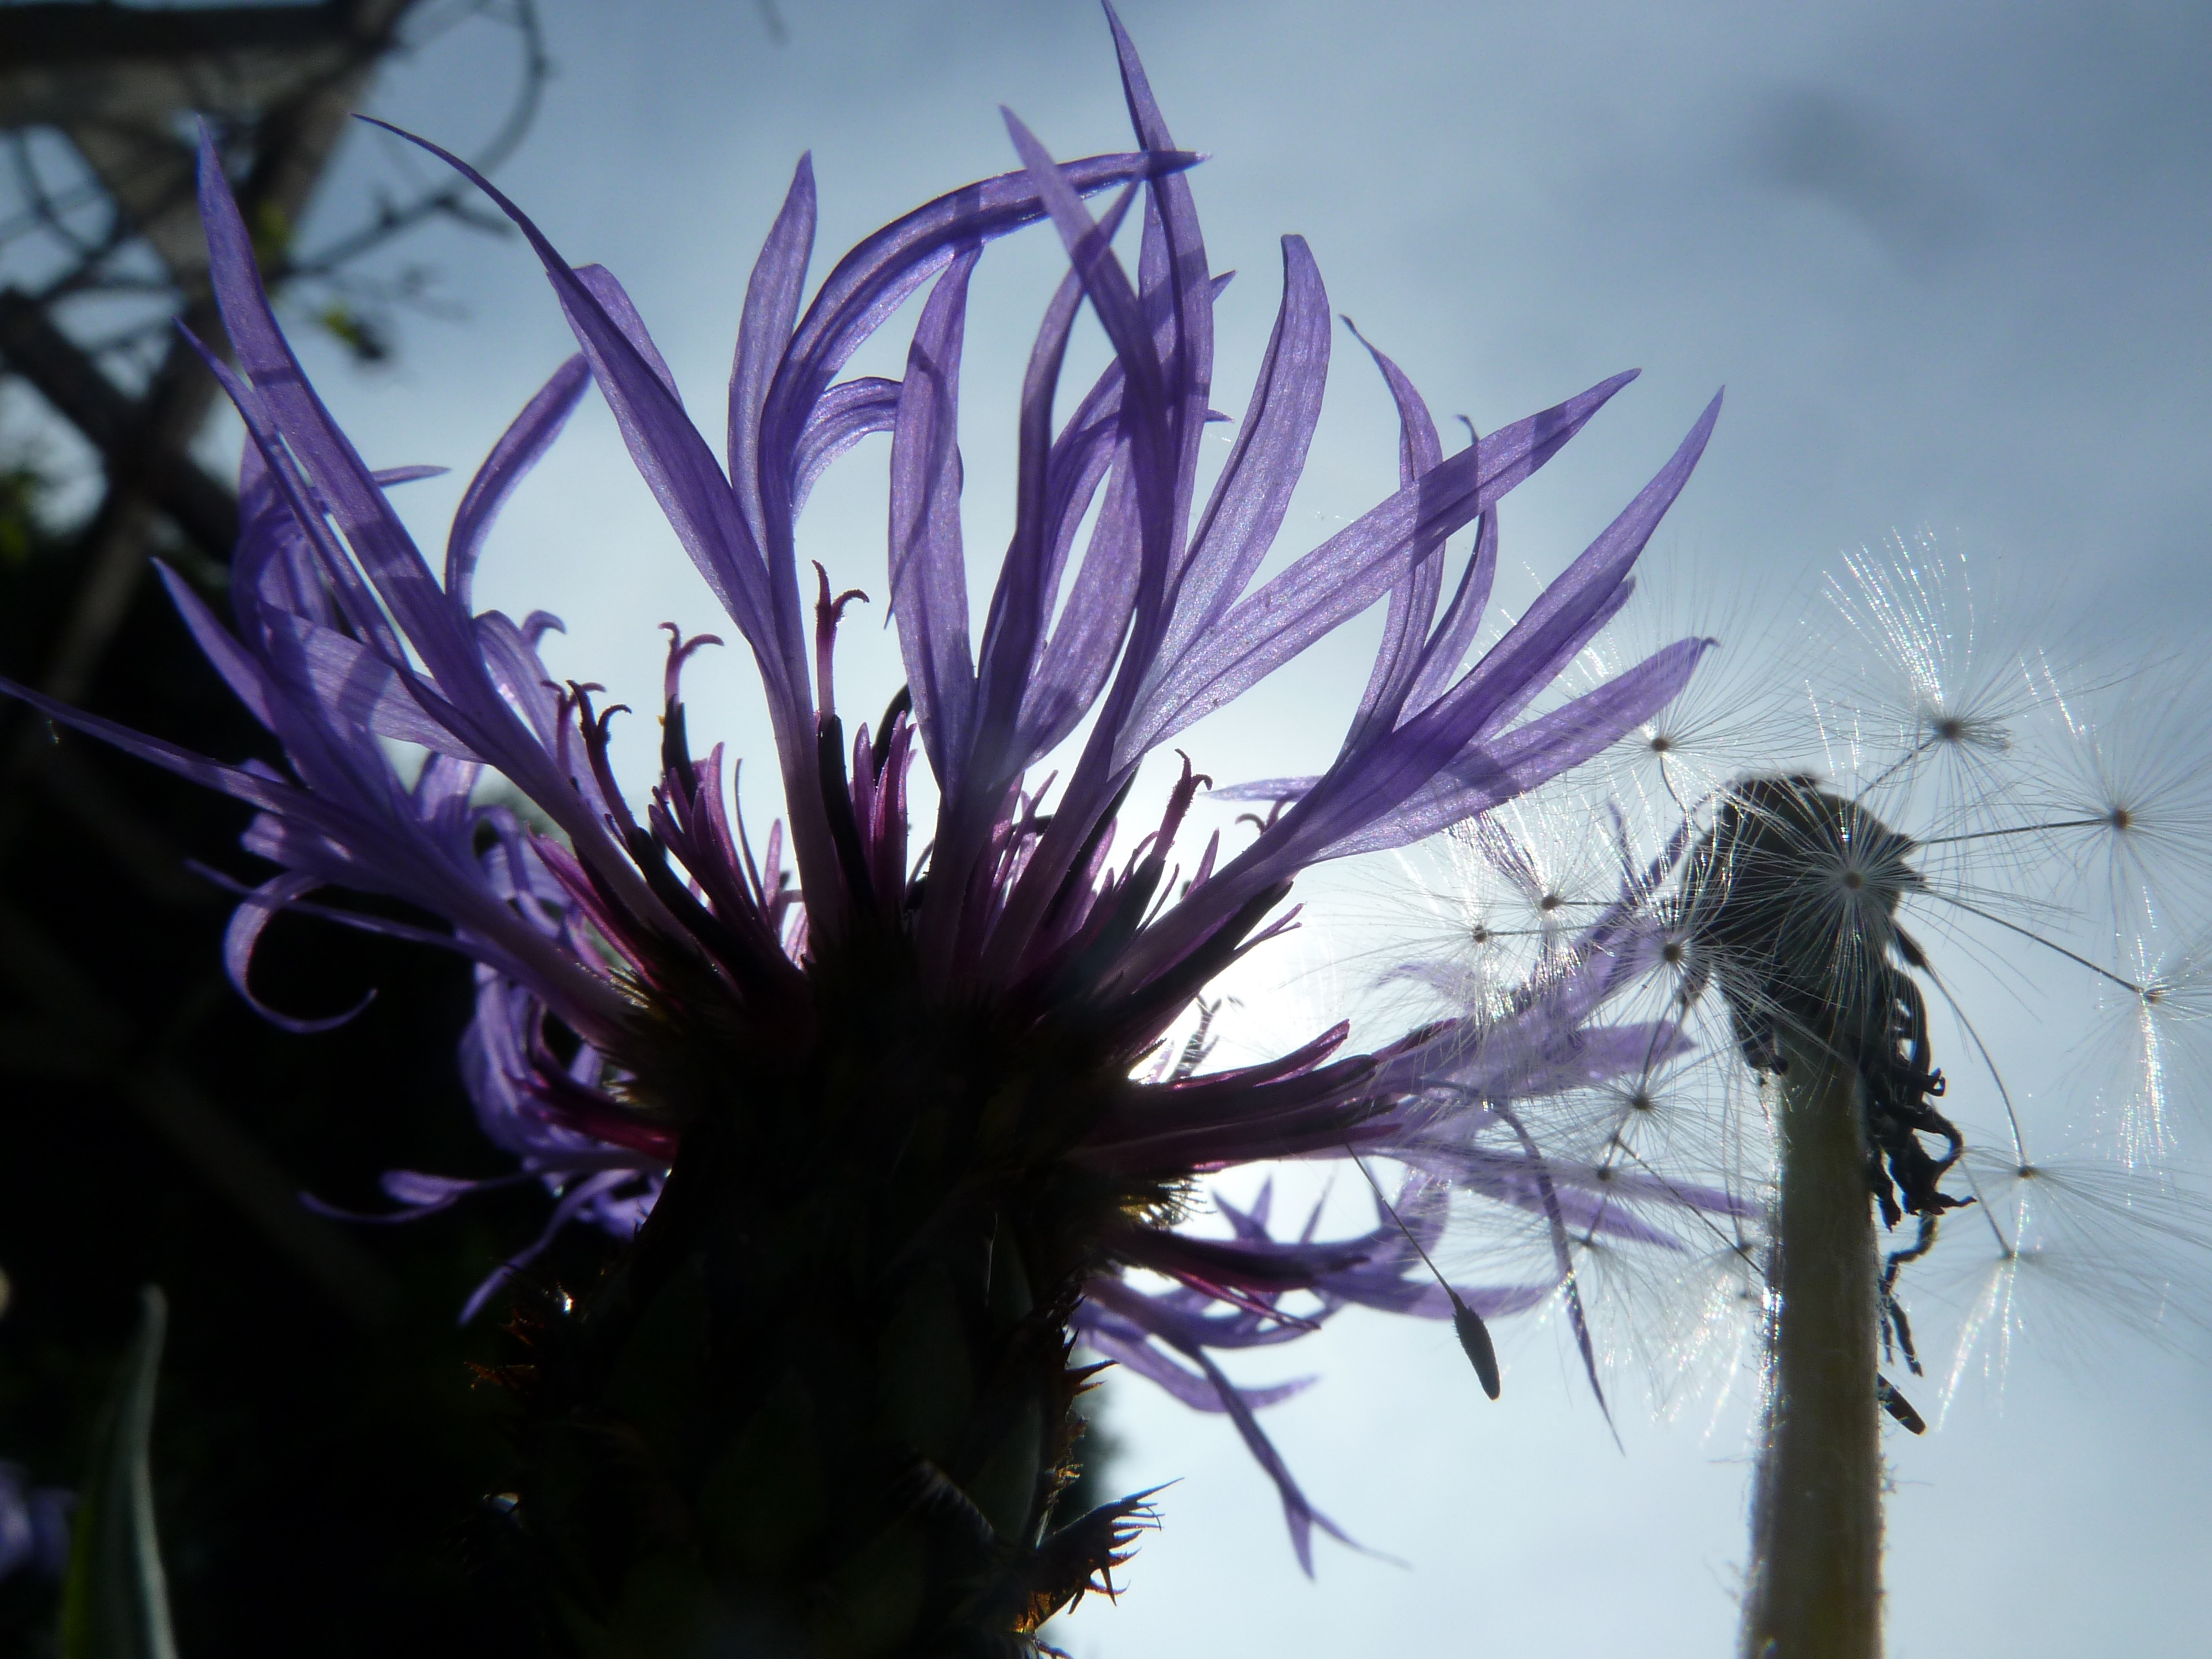
nature, blossom, plant, leaf, flower, purple, bloom, color, blue, close, flora, wild flower, close up, cornflower, violet, macro photography, blossomed